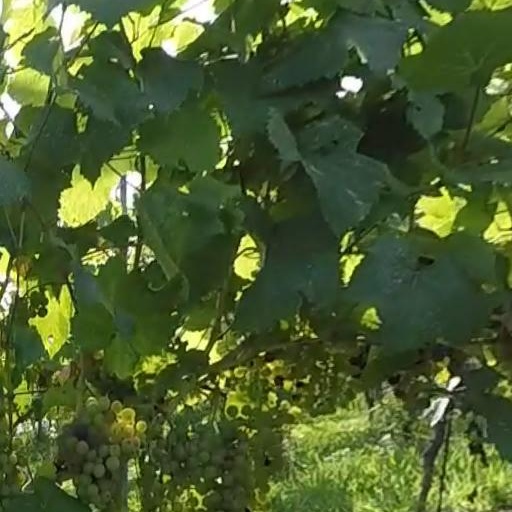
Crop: grape